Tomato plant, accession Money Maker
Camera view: vertical (180 deg); turntable rotation: 90 degrees
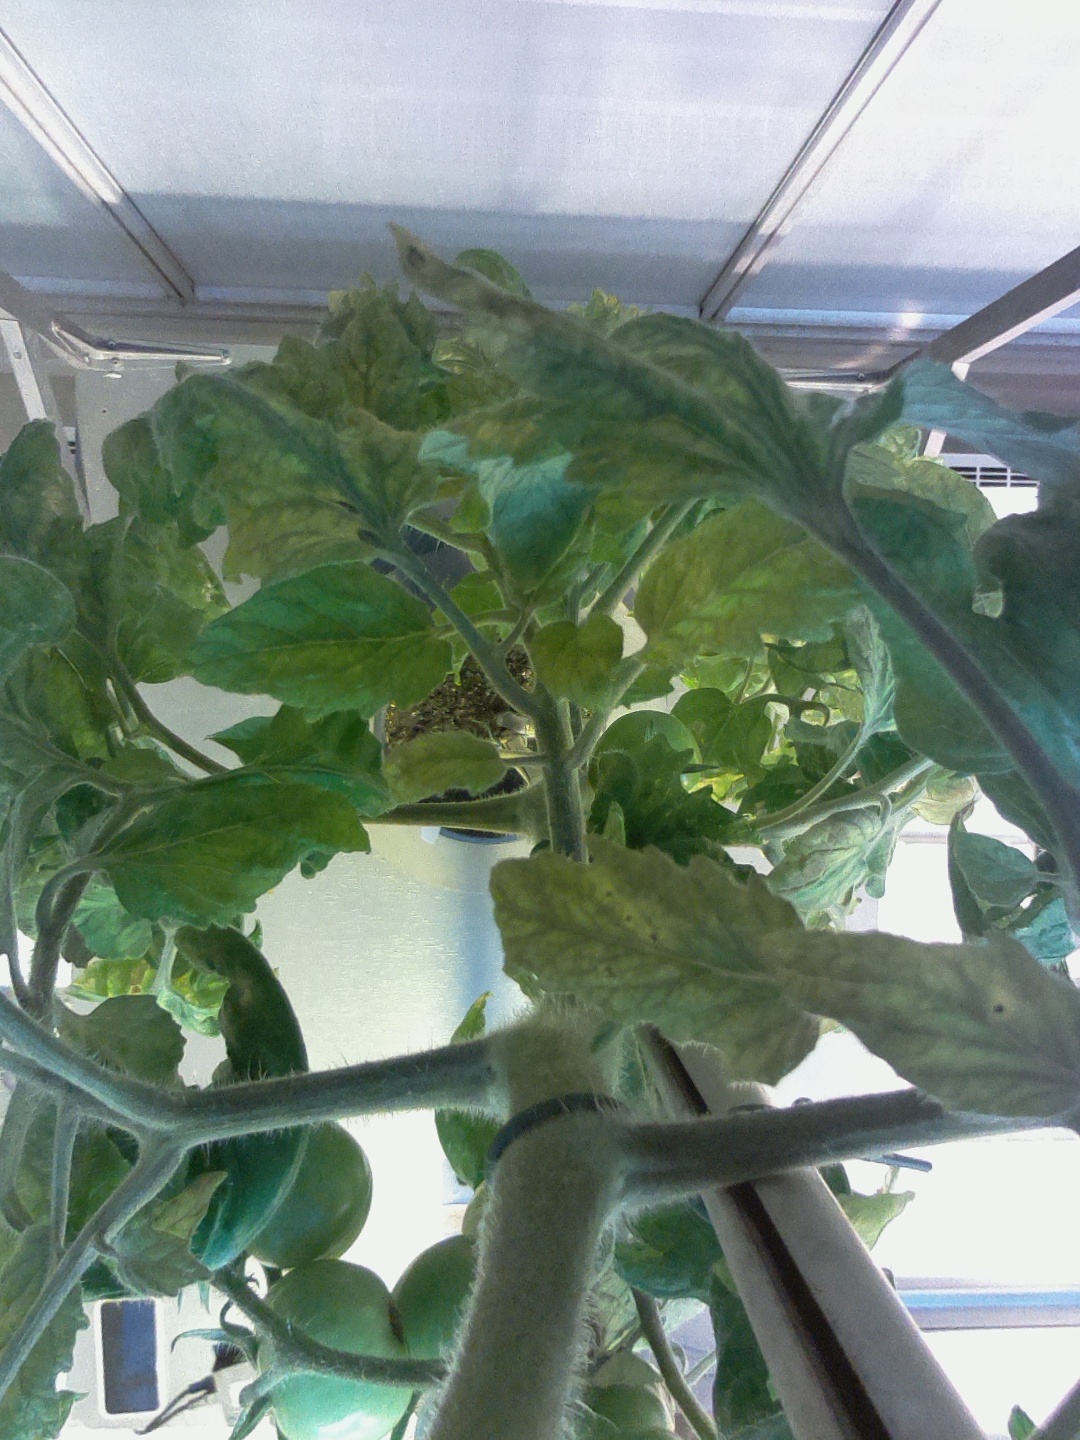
BBCH growth stage 78: 80% -90% of final fruit size